Robert Barr (writer)

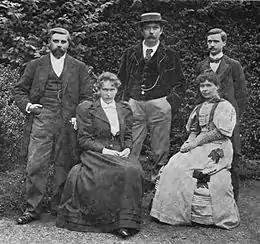
Barr (left) with Arthur Conan Doyle (centre) and Doyle's daughter and wife (front)

In 1881, by which time he was exchange editor of the "Free Press", Barr decided to leave the ranch and relocated to London to continue his fiction writing career while establishing a weekly English edition of the newspaper. The magazine was very successful. In 1892 he founded the magazine "The Idler", choosing Jerome K. Jerome as his collaborator (wanting, as Jerome said, "a popular name"). This was also very successful. Barr stepped down as co-editor in 1894, but in 1902 became the sole proprietor and returned as editor.